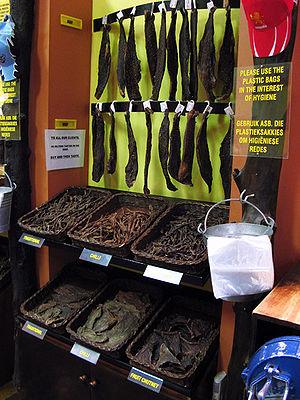
La conservation de la viande, sur le plan alimentaire, comprend un ensemble de procédés de traitement destinés à conserver les propriétés nutritives, le goût, la texture et la couleur de l'aliment cru, mi-cuit ou cuit, en veillant à le garder comestible, préservé de tout élément qui pourrait provoquer une intoxication alimentaire.
Le biltong est un type de viande séchée typique de la cuisine sud-africaine, mis au point par les Afrikaners pour survivre lors du Grand Trek. Le biltong est le plus souvent préparé à partir de viande de bœuf. D'autres viandes telles que la viande d'autruche, de springbok, de gemsbok ou de koudou sont aussi utilisées.